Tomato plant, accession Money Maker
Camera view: vertical (180 deg); turntable rotation: 150 degrees
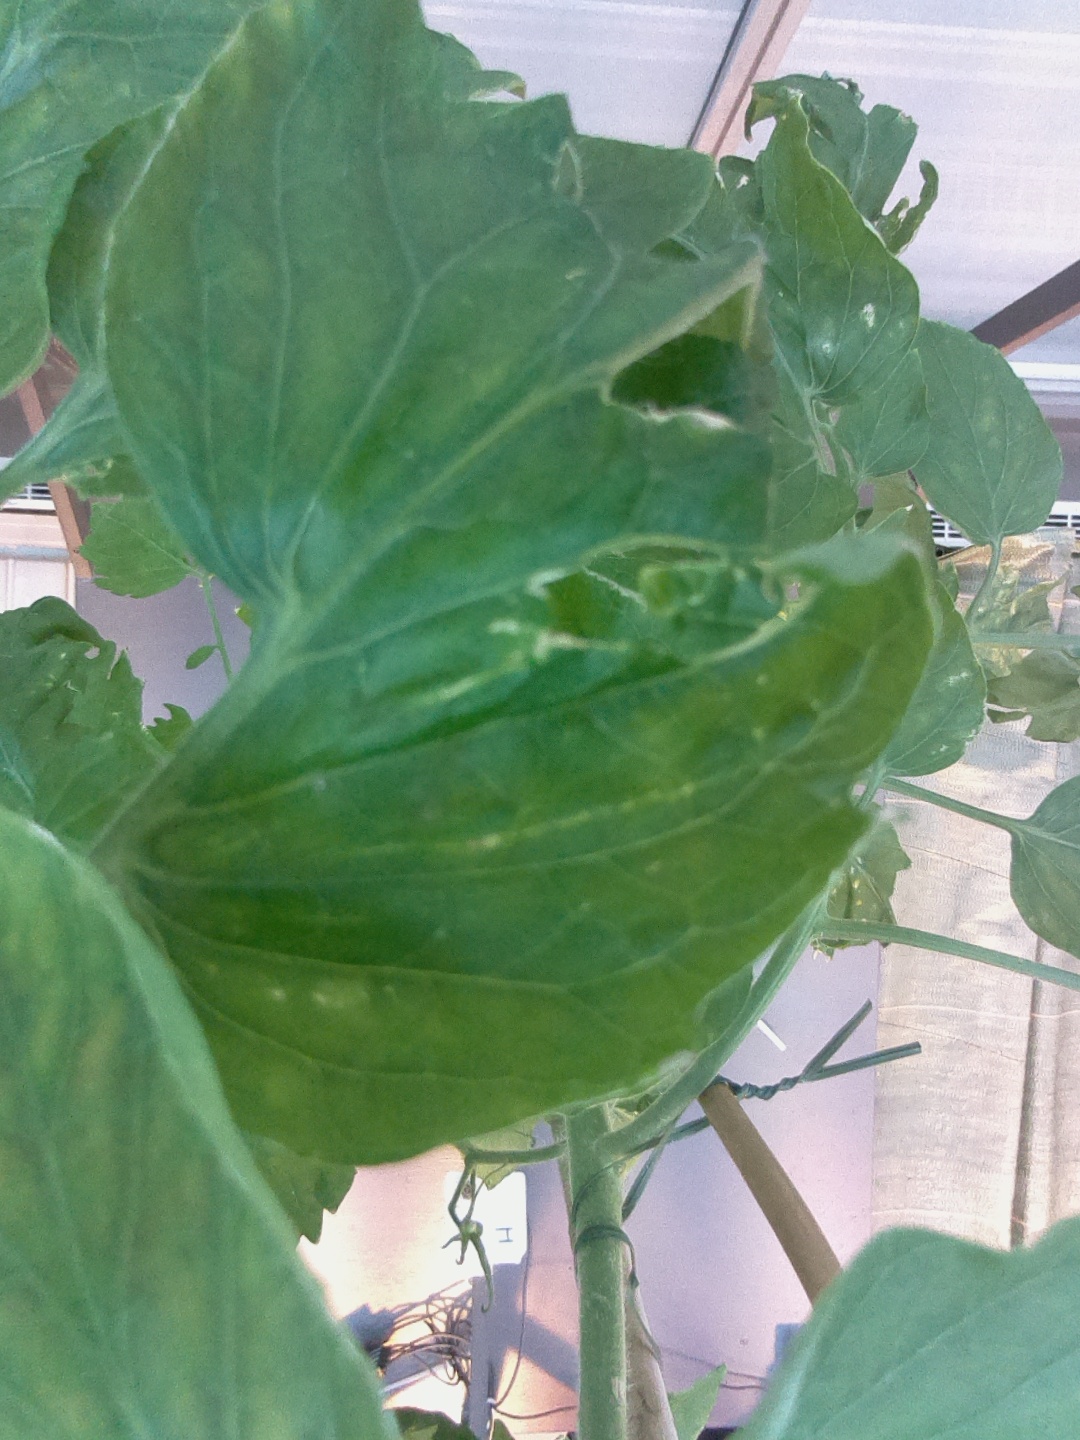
BBCH growth stage 74: 40%-50% of final fruit size